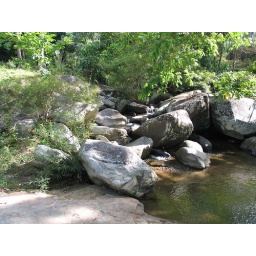
exploring by bike near Hat Nai Plao, Khanom, came across a beautiful river